Bell P-39 Airacobra

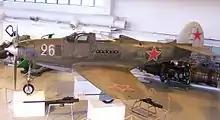
Soviet P-39Q formerly "44-2664" on display at the Aviation Museum of Central Finland

Nearly half of all P-39s were sent to the Soviet Union: 4,719, accounting for more than one-third of all US and UK-supplied fighter aircraft in the VVS. The Soviet Air Forces received the considerably improved N and Q models via the Alaska-Siberia ferry route. The tactical environment of the Eastern Front suited the P-39's strengths—sturdy construction, reliable radio gear, and good firepower—and did not demand the high-speed, high-altitude performance of RAF and USAAF operations.